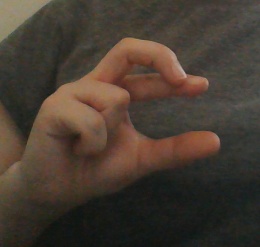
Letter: thal